Cadhay

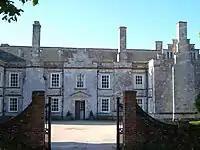
Cadhay House, north front, rebuilt in the Georgian style

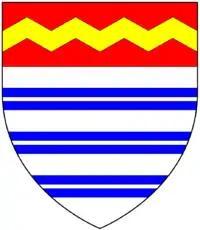
Arms of Haydon: "Argent, three bars gemels azure on a chief gules a fess dansettée or"

Cadhay is an historic estate in the parish of Ottery St Mary in Devon, England, east of Exeter and from the sea at Sidmouth. The mansion house known as Cadhay House, north-west of Ottery St Mary village, is a grade I listed Elizabethan building.